Claude Frédéric t'Serclaes, Count of Tilly

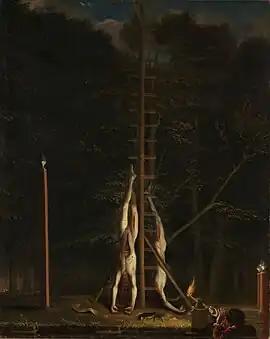
The Corpses of the De Witt Brothers

In 1672, during the "Rampjaar", he was stationed in The Hague with a number of horsemen. There he tried to stop the murder of Cornelis de Witt and Johan de Witt by an angry mob, but was ordered to retreat. An order he very reluctantly followed. "I will obey," Tilly spoke, "but now the De Witts are dead men." It is possible that Tilly enlarged his role in this event during the Second Stadtholderless Period, but if true, this controversial incident seems to indicate that the lynching was prepared by Orangists from higher up and was not a spontaneous affair. Tilly would harbor anti-orangist feelings for the rest of his life. This while most of the officers and soldiers in the army were Orangists.